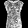
Label: Shirt